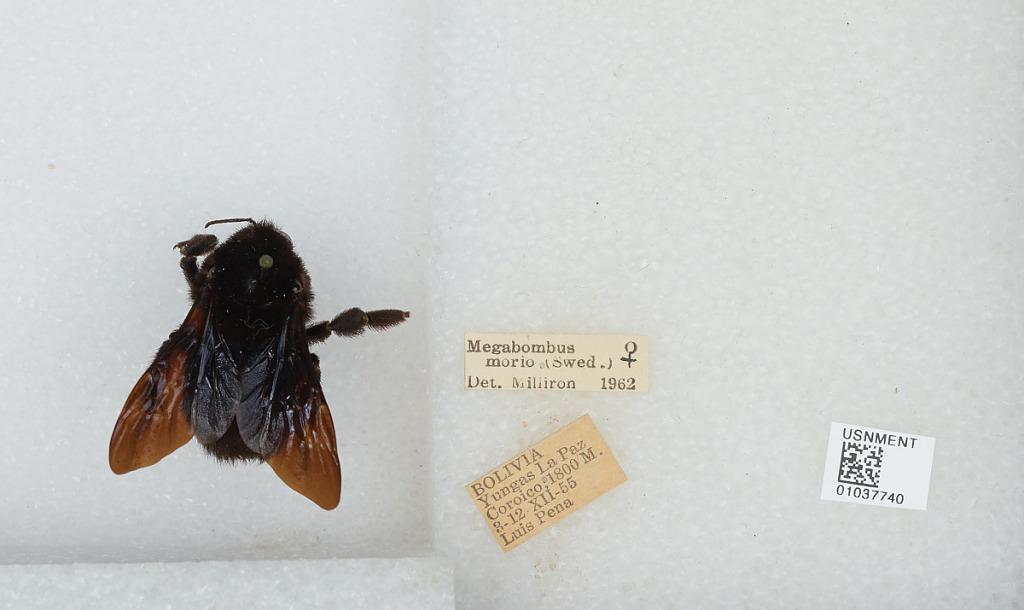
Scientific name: Bombus (Fervidobombus) morio (Swederus)
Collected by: L. Pena
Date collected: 1955-12-3
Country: Bolivia
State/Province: La Paz
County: Nor Yungas
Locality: Coroico
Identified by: Milliron